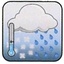
Concepts: Cold
Snow - Rain
Cloud